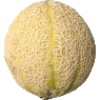
Label: Cantaloupe 2